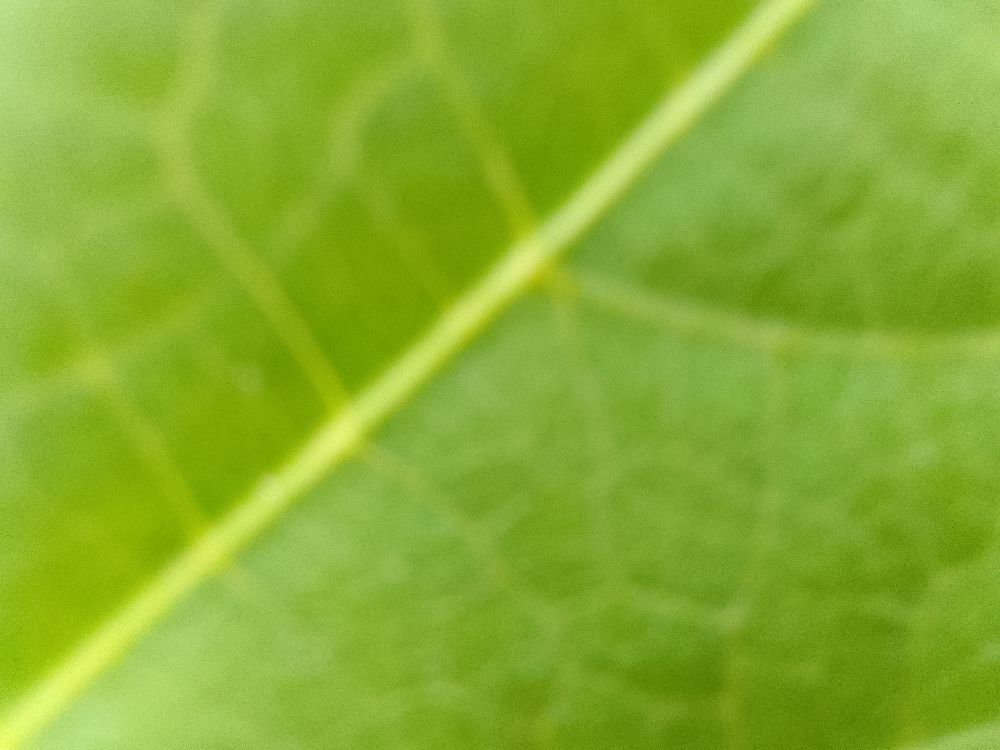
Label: healthy